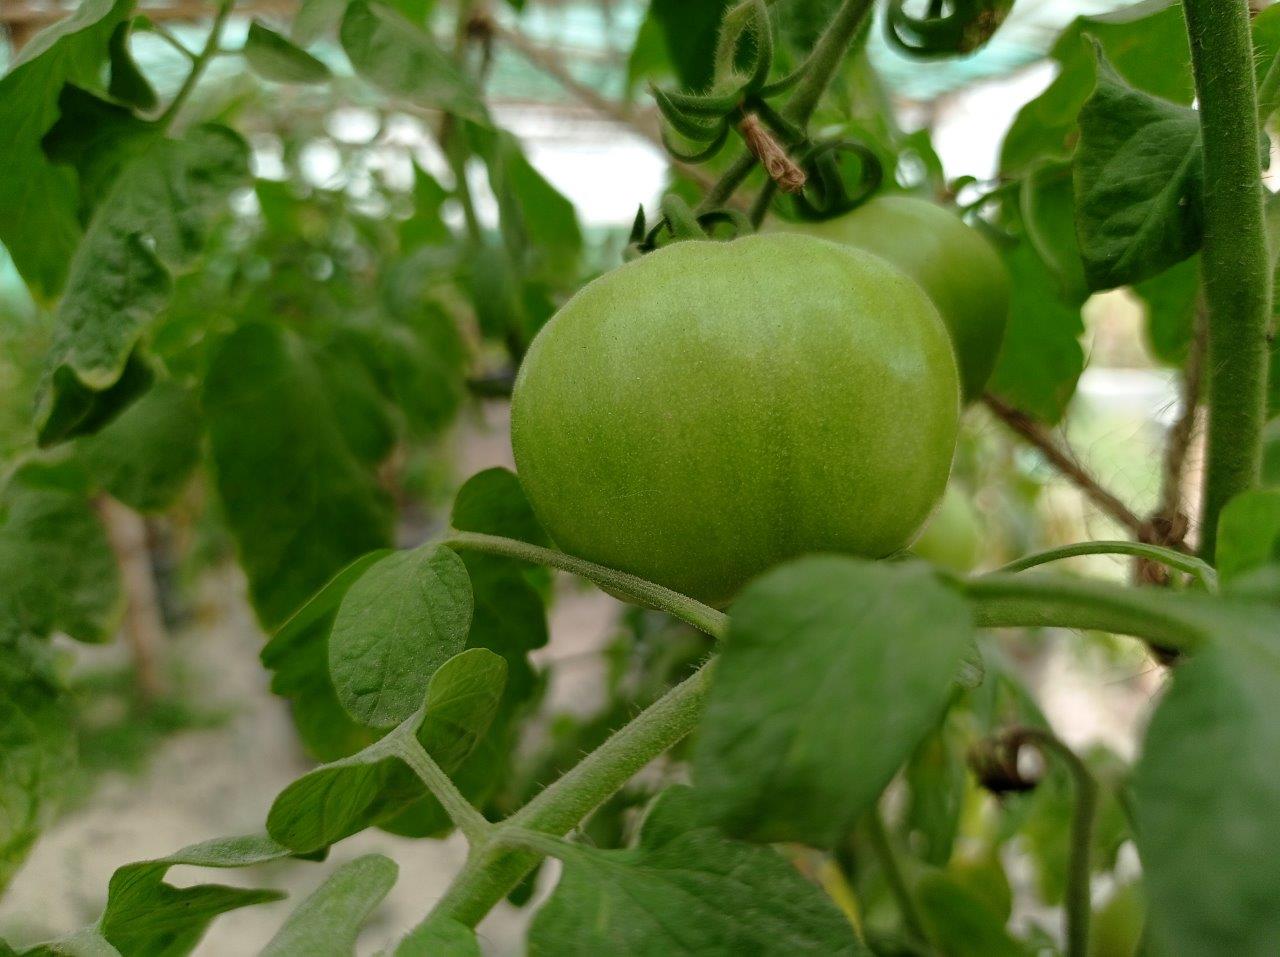
Maturity: Immature